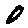
Label: 0